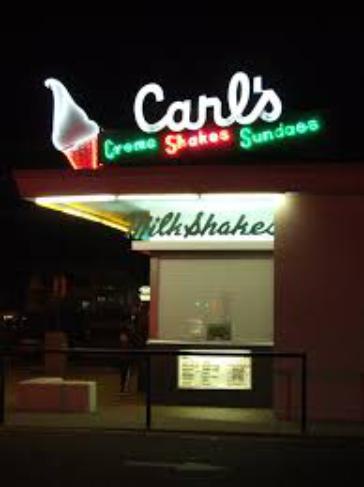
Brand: Carl's Ice Cream
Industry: Food